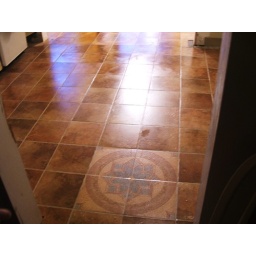
New floor in kitchen & sun room